Education in Croatia

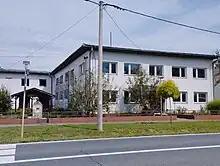
Local School Banovci, a part of Ilača-Banovci elementary school

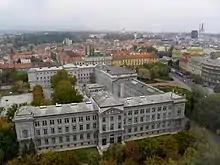
"Elementary school of Izidor Kršnjavi", Mimara Museum palace, Zagreb

Croatian elementary (grade school) education lasts eight years, and is mandatory. Children begin school at the age of 6 or 7.